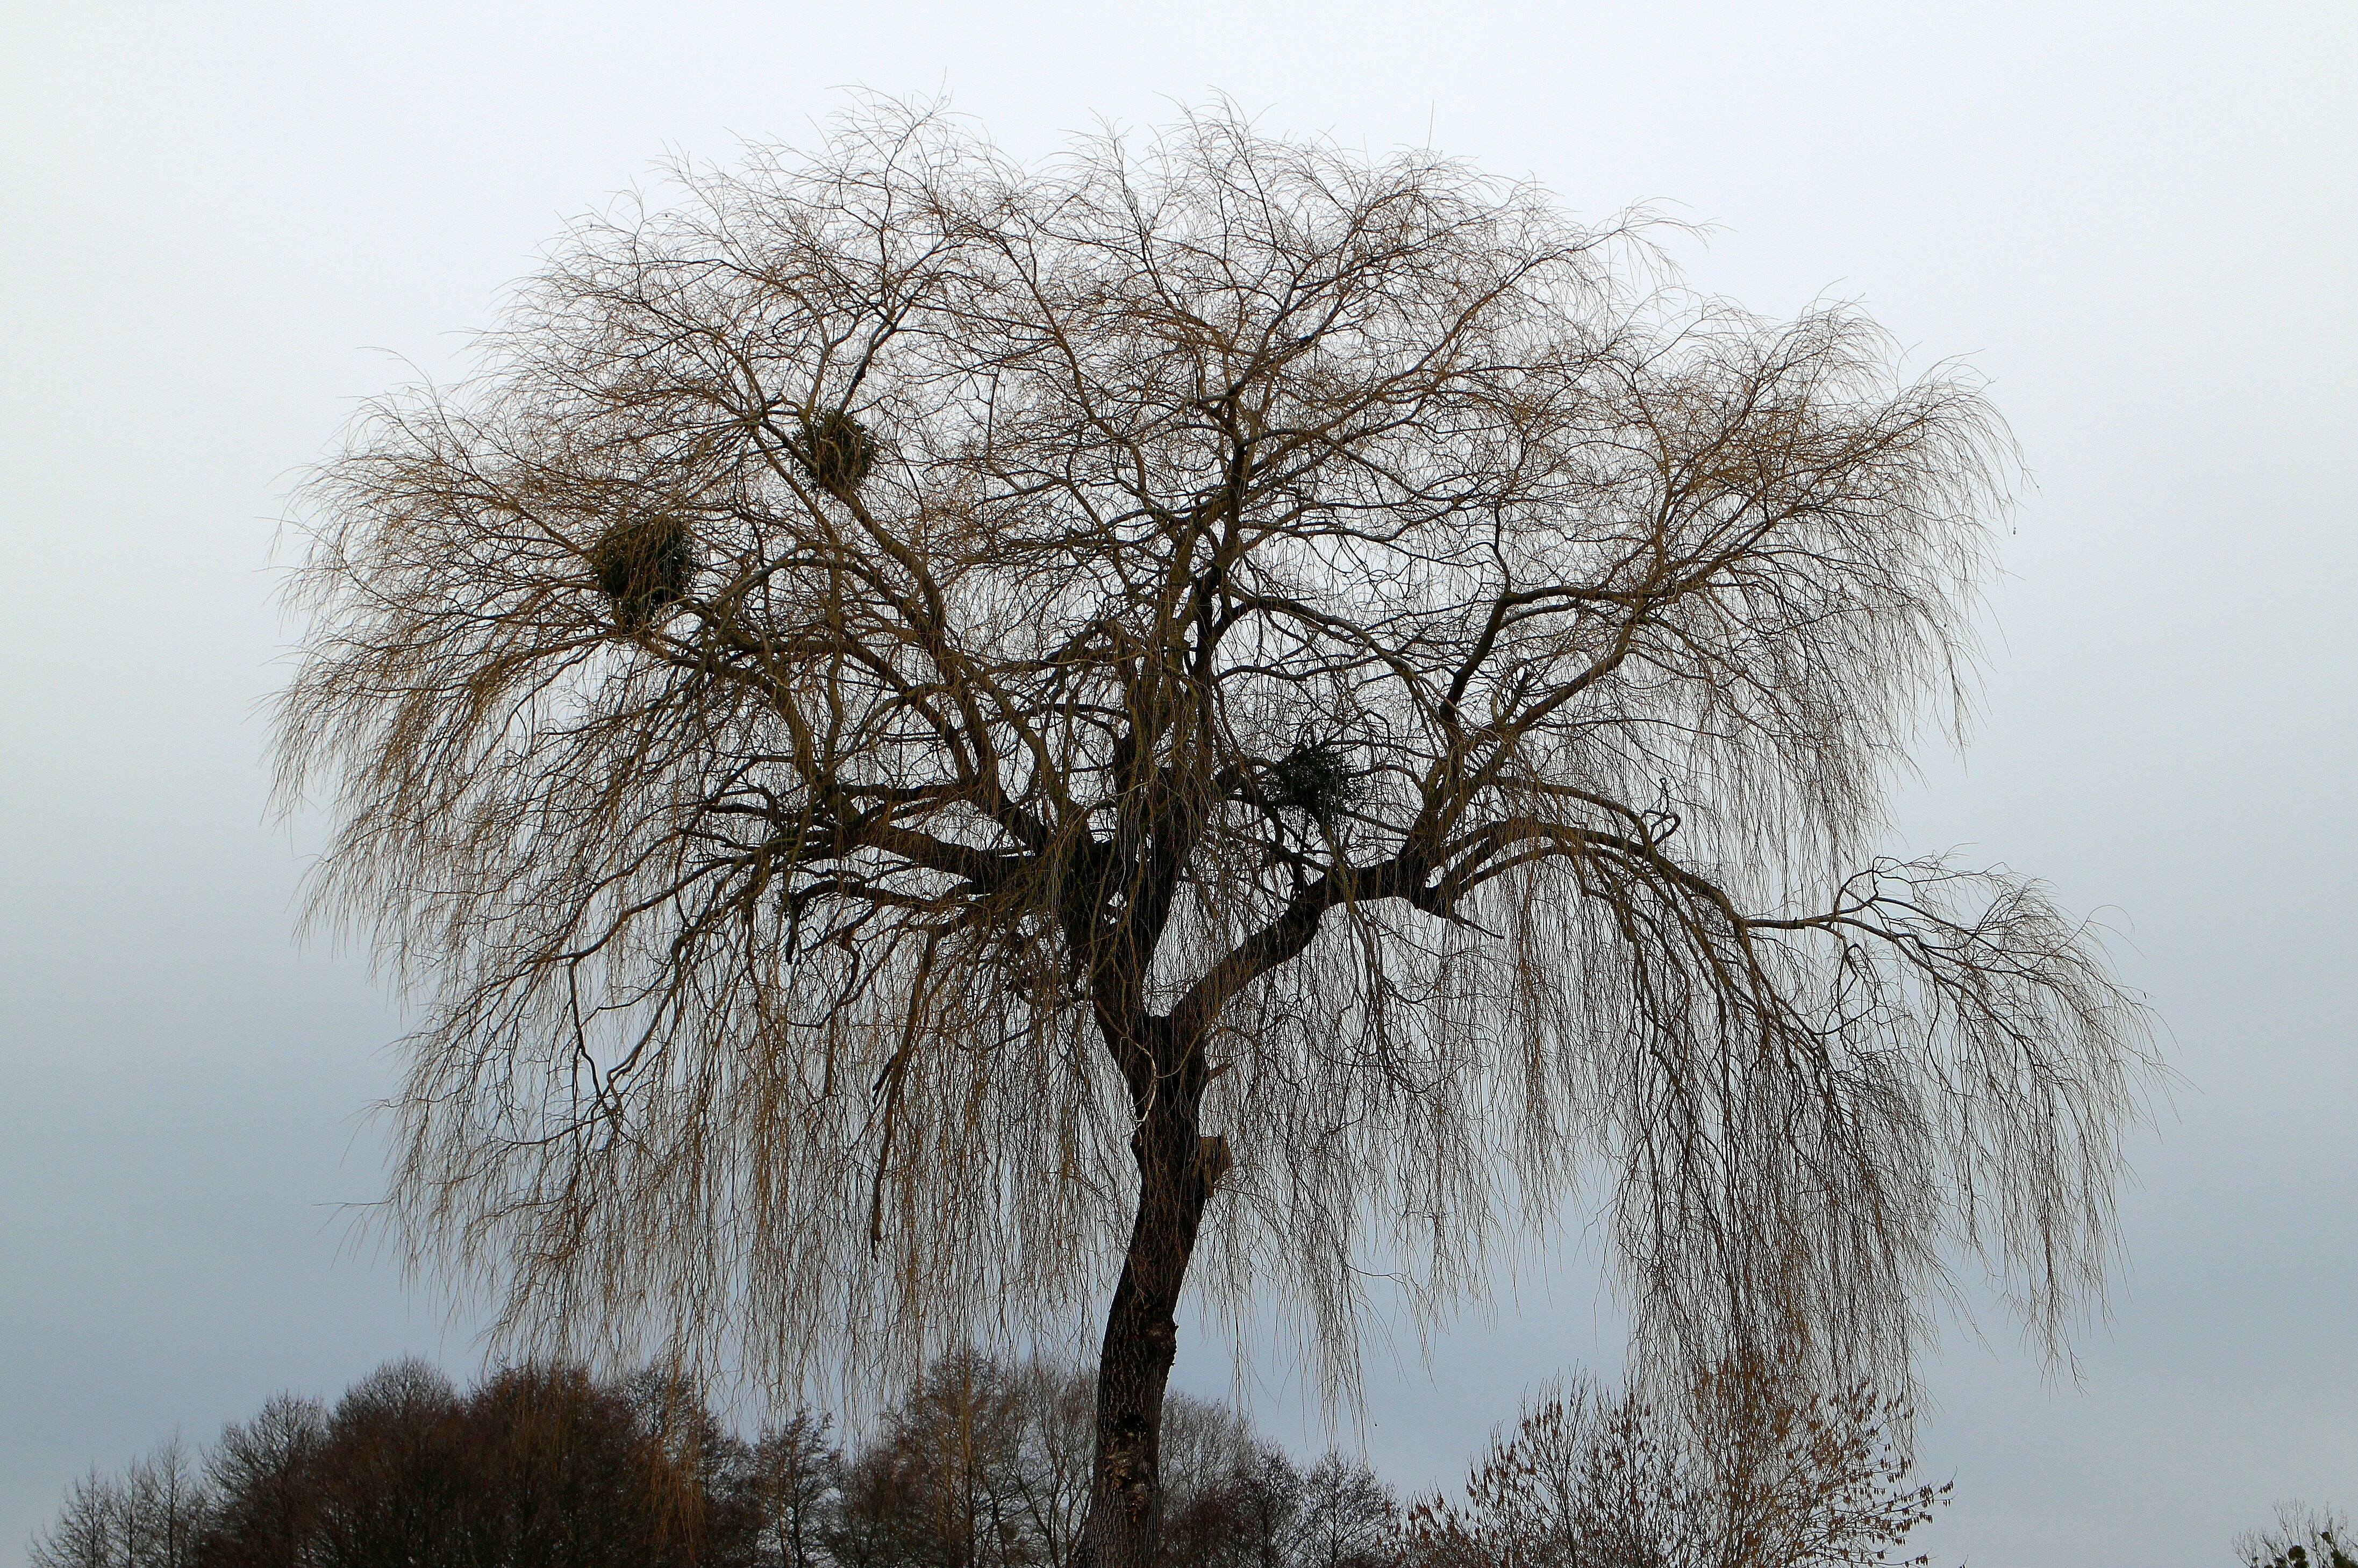
tree, nature, branch, silhouette, snow, winter, growth, plant, sky, fog, mist, morning, weather, shadow, season, twig, crown, aesthetic, branches, growth habit, atmospheric phenomenon, woody plant